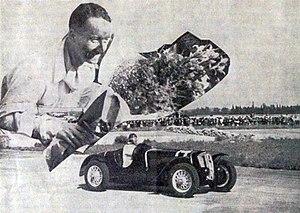
Michel Paris, vainqueur des 3 Heures de Marseille au circuit de Miramas, sur Delahaye en mai 1936.
Henri Toulouse, plus connu sous le pseudonyme de Michel Paris, est un ancien pilote automobile français sur circuits des années 1930.
Le Grand Prix automobile de Marseille 1936 est un Grand Prix qui s'est tenu le 24 mai 1936 sur le circuit de Miramas dans les Bouches-du-Rhône, à proximité de Marseille. La course, appelée « Les trois heures de Marseille », consiste à parcourir la plus grande distance durant cette période de temps et le pilote français « Michel Paris » s'impose.